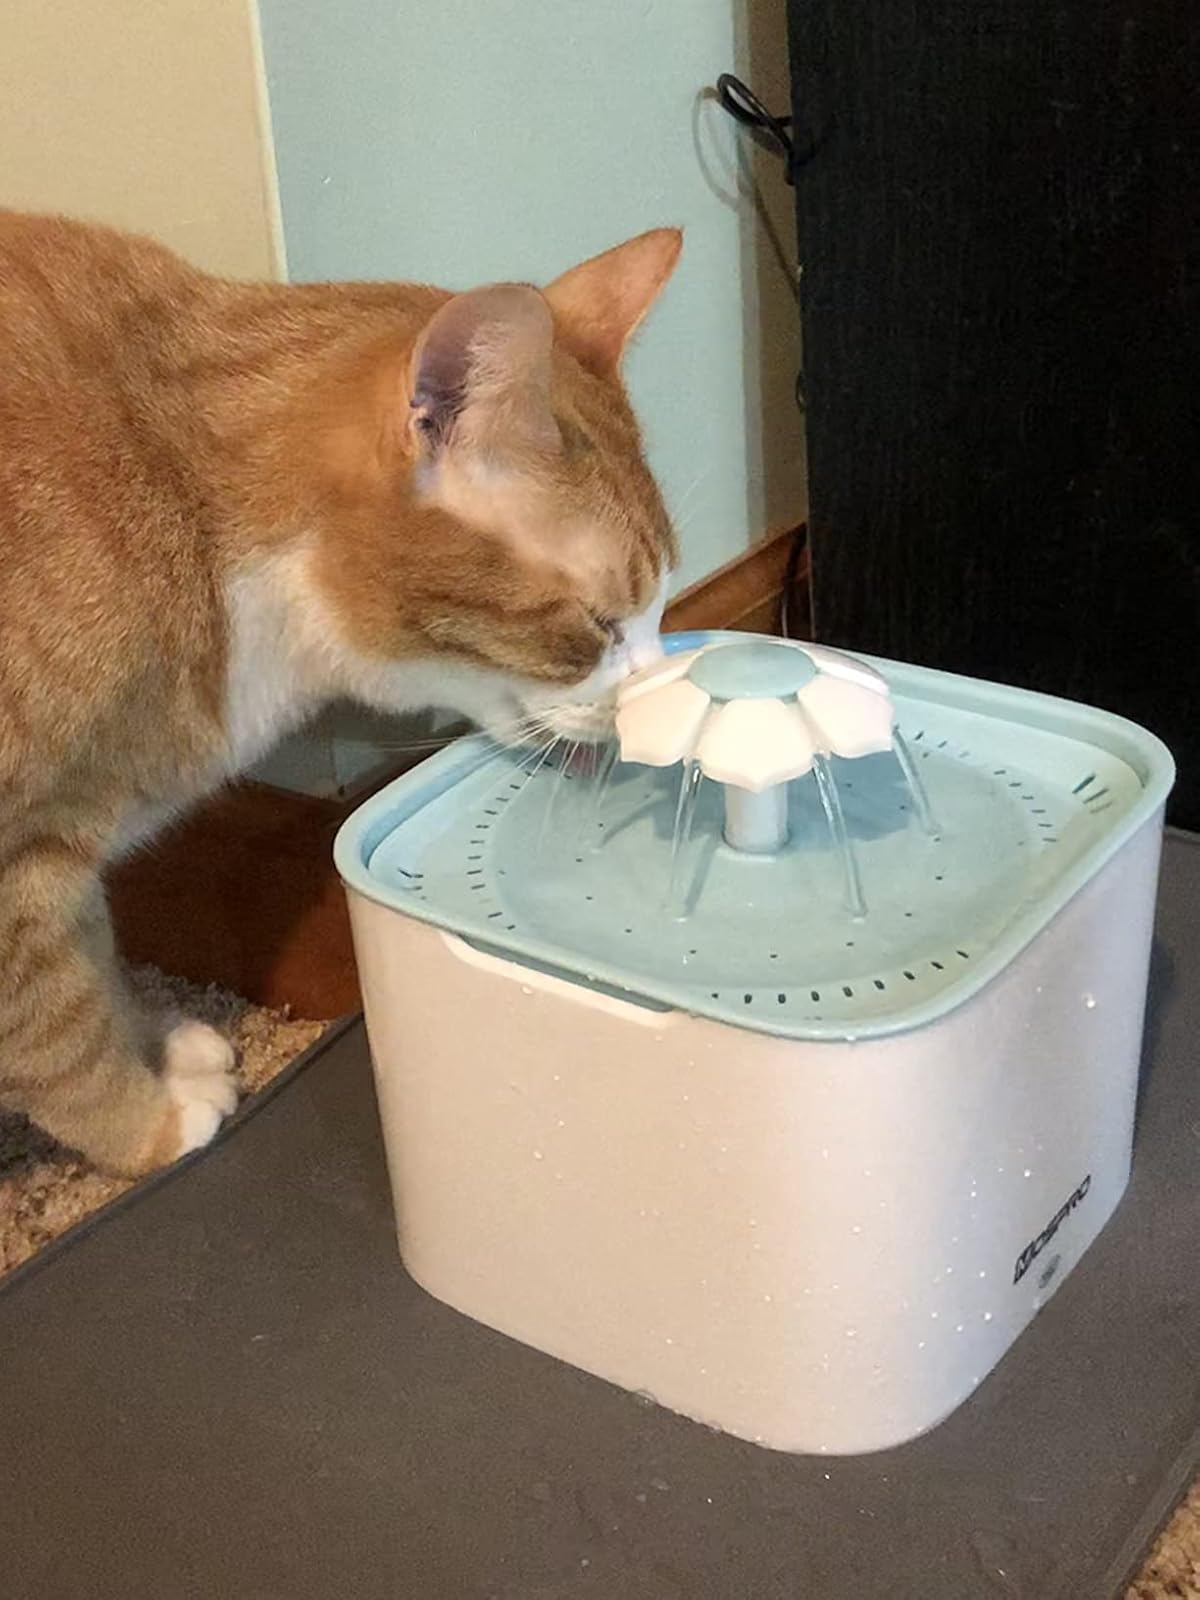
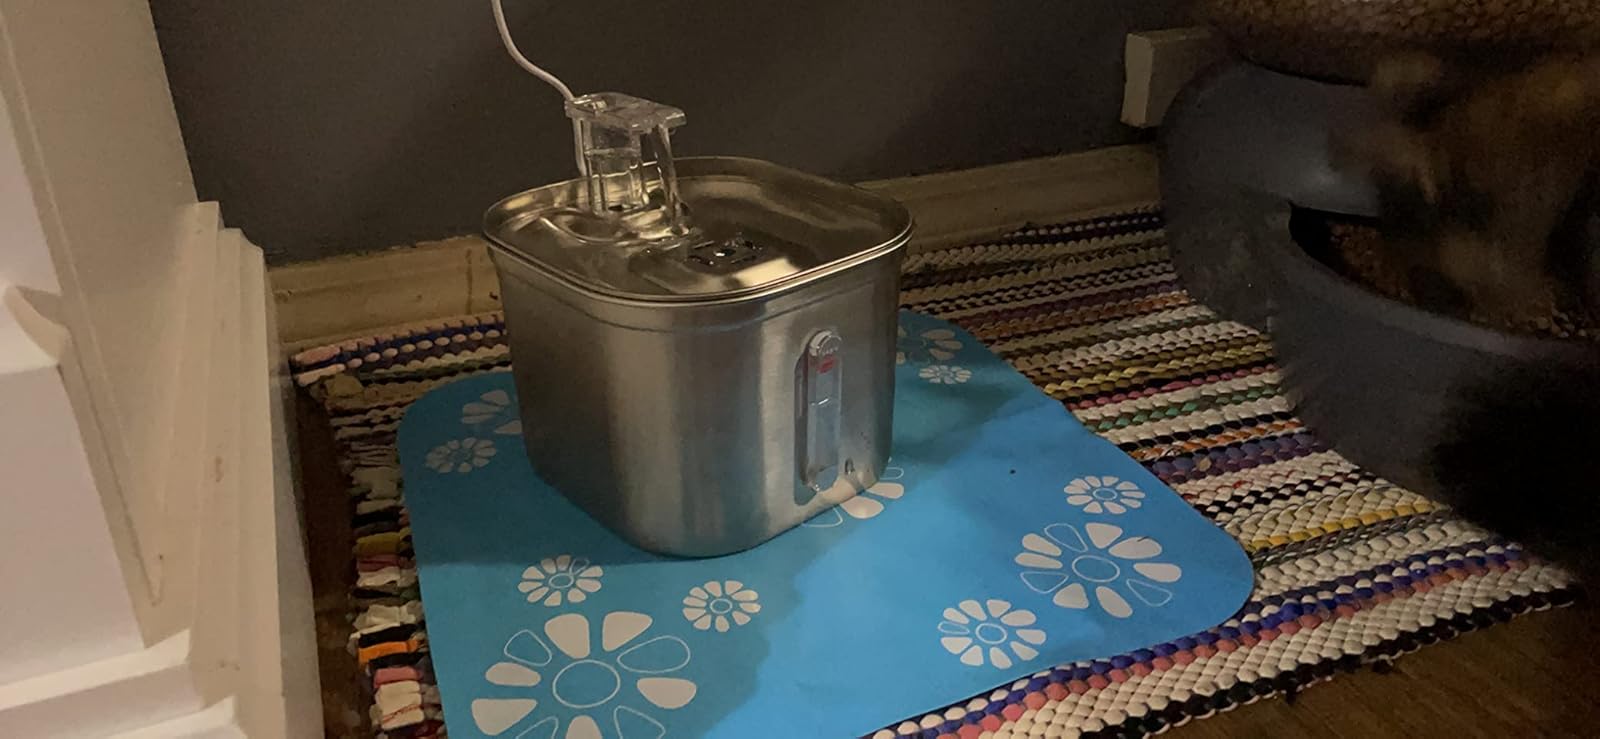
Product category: items_bowl
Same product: no